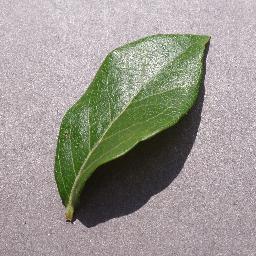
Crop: blueberry
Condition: healthy